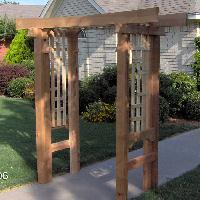
Weather: sun or clear